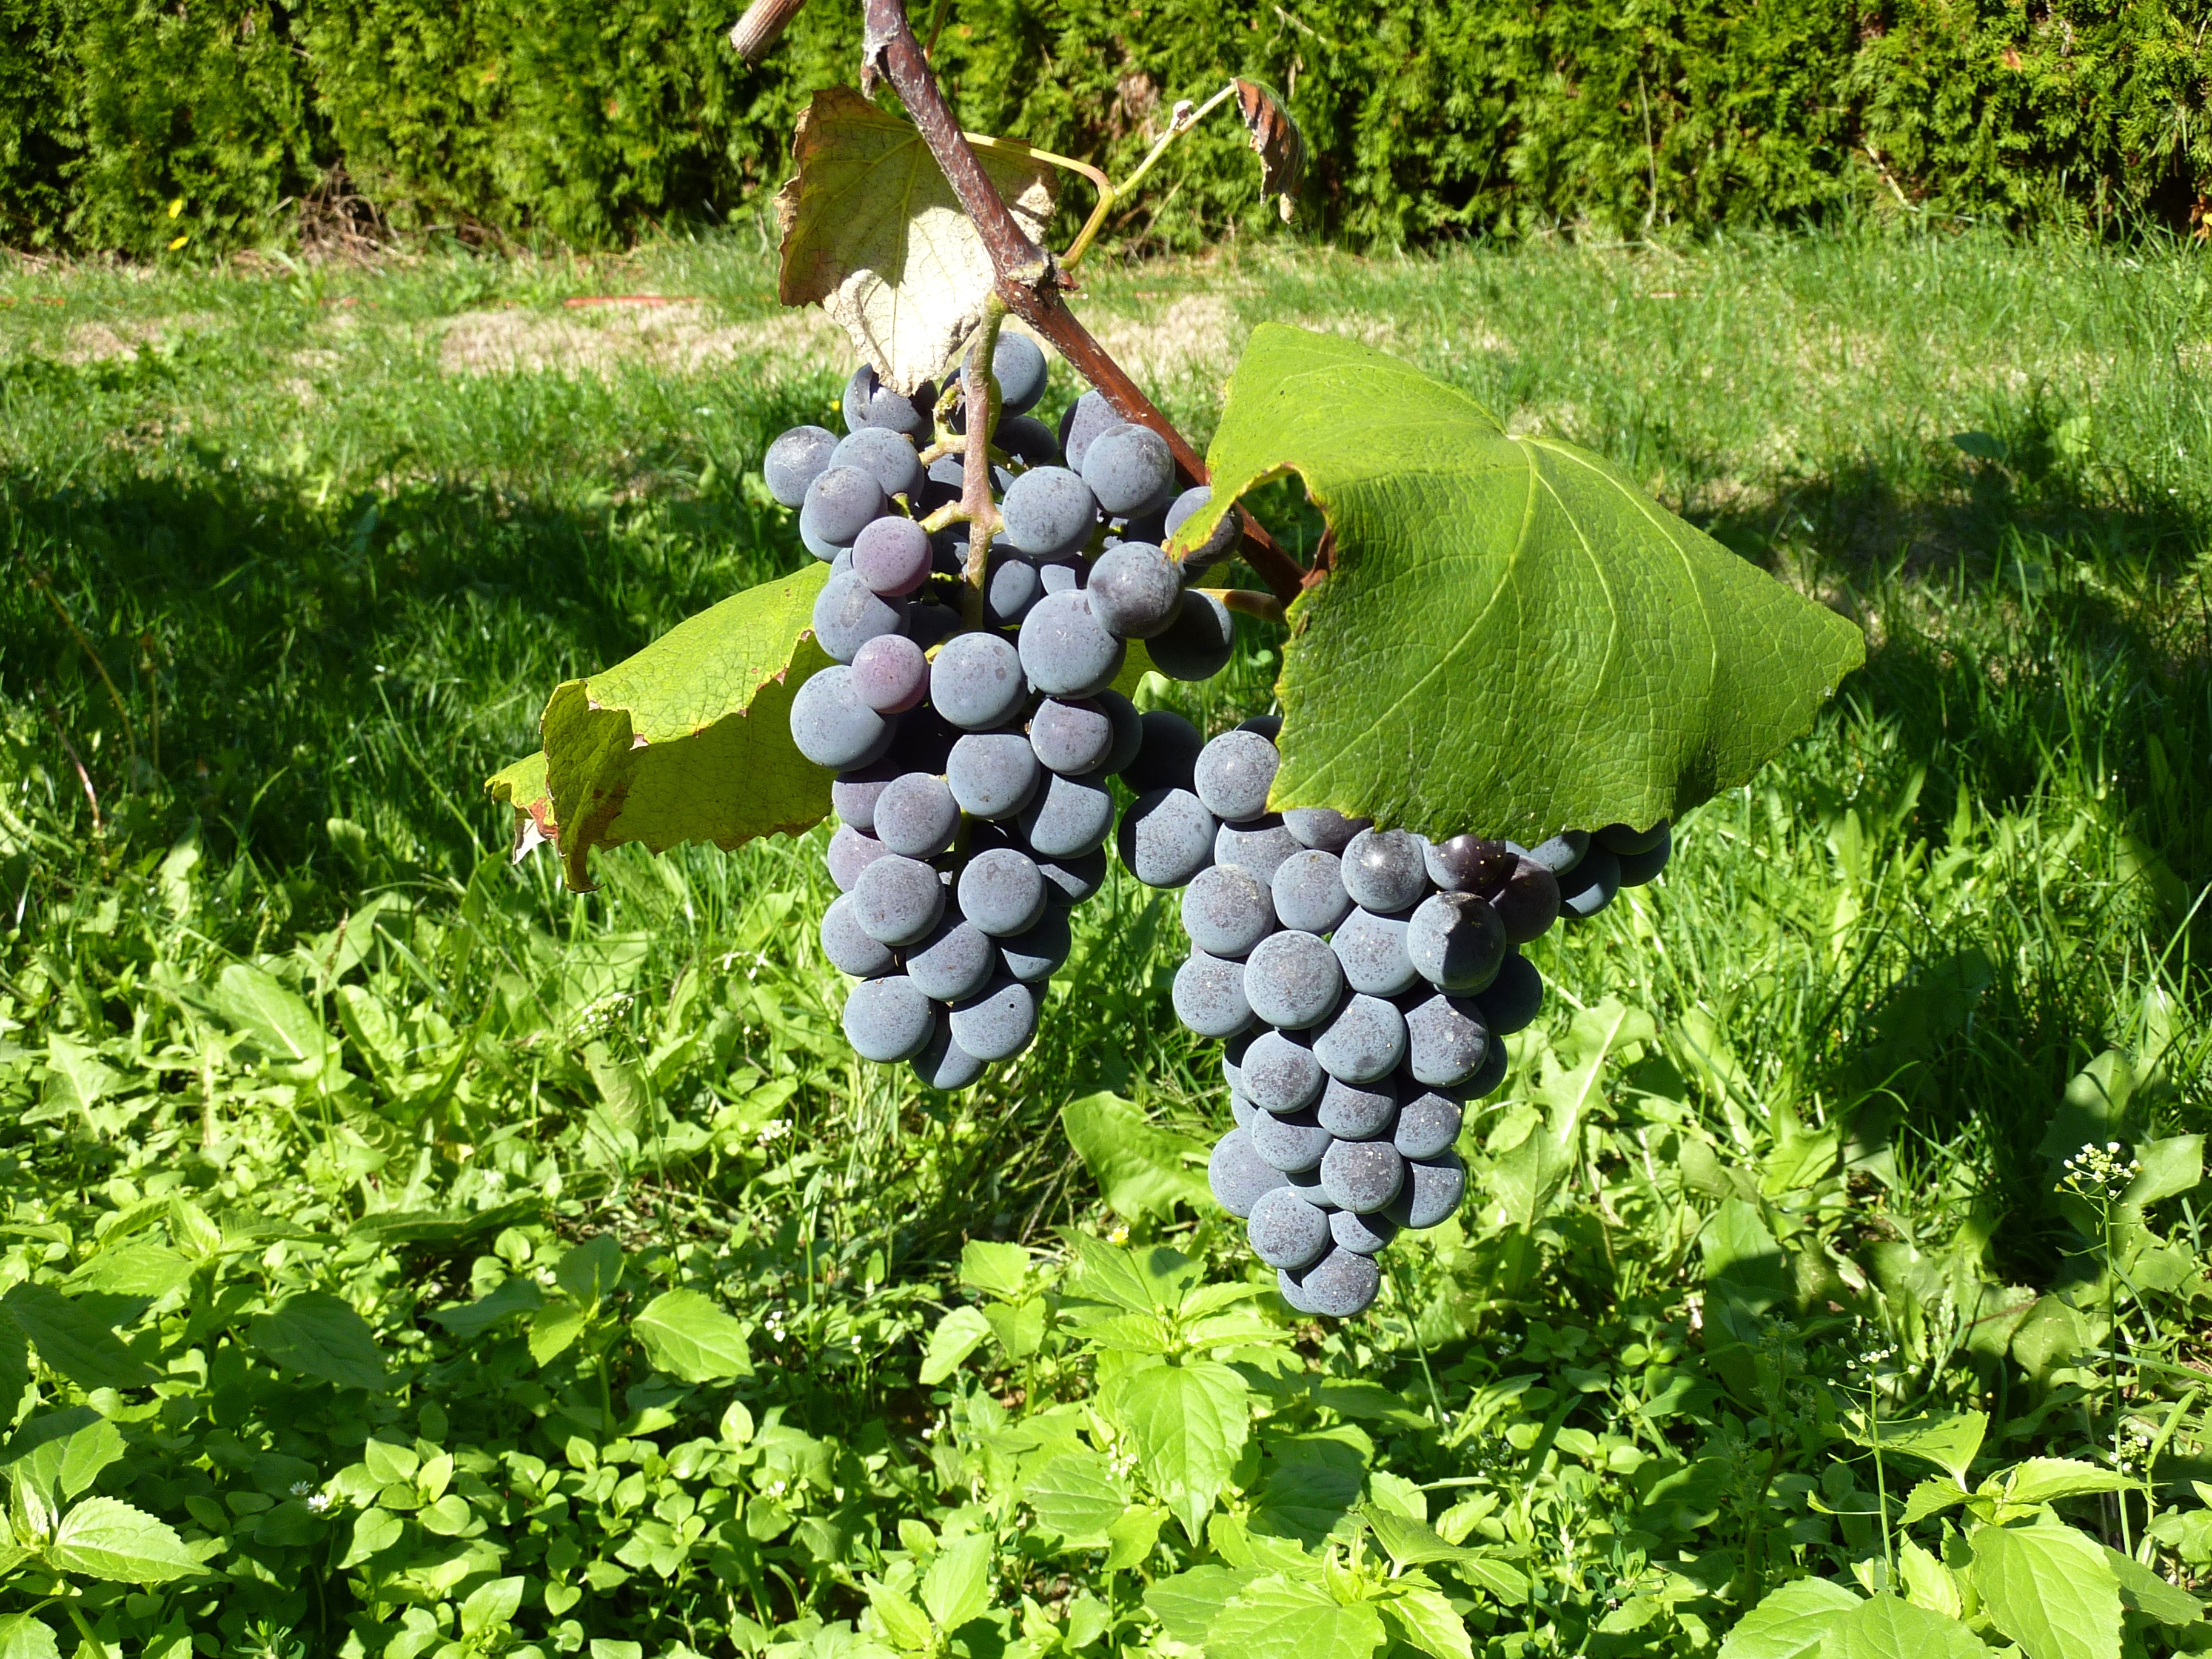
plant, grape, field, fruit, berry, flower, food, produce, botany, agriculture, garden, close, shrub, grapes, winegrowing, flowering plant, vitis, land plant, grapevine family